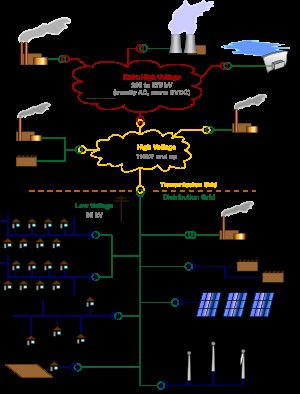
Elektricitetsforsyningsnet
Generel layout af elforsyningsnet. Spændinger og afbildninger af elektriske linjer er typiske for Tyskland og andre europæiske systemer. Hver af de tofarvede dobbelte ringe er elektriske understationer - f.eks. transformatorstationer.
Et elektricitetsforsyningsnet kort elforsyningsnet eller elnet er et omfattende, forbundet netværk til fordeling af elektricitet fra kilder til forbruger. Elforsyningsnettet består traditionelt af disse hovedkomponenter: